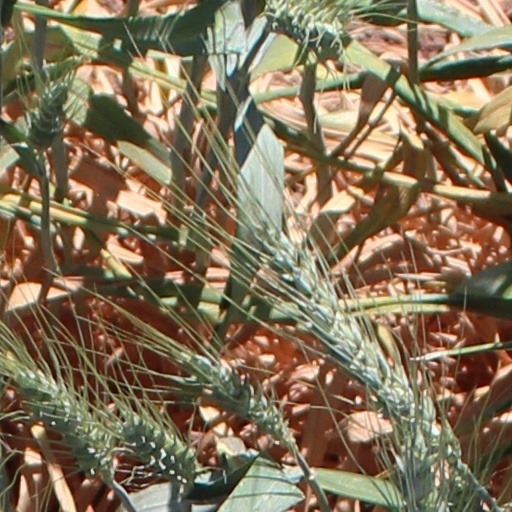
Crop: wheat